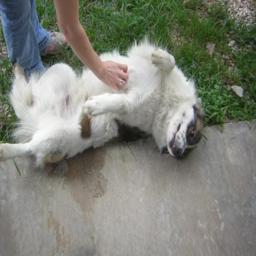
Animal: dogs